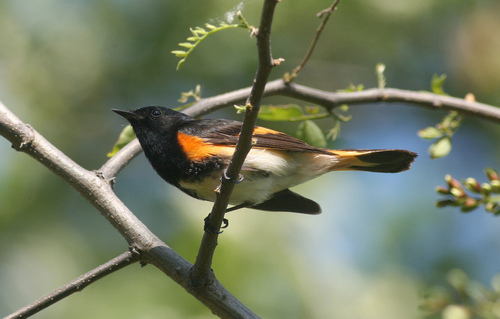
this bird has a narrow black bill with orange, black, and white body.
this bird has a short black bill, a black breast, and an orange side.
medium white black and orange bird with long black tarsus and medium black beak
this bird has a black, unmarked head, one bright orange wingbar on otherwise brownish-black wings, and a bright orange patch on its side next to a black breast and whitish belly.
a bird with a small pointed bill, black head and throat, white breast and red coverts.
this bird has wings that are black and has a yellow patch on them
this bird has wings that are brown and has a white belly
this bird is black, white, and orange in color, with a black beak.
the bird has a black head, throat and breast with a white abdomen and orange markings on the wings and tail.
this bird has a small black head, long tail, striped wings, large belly, and a long pointy beak.
Species: American Redstart